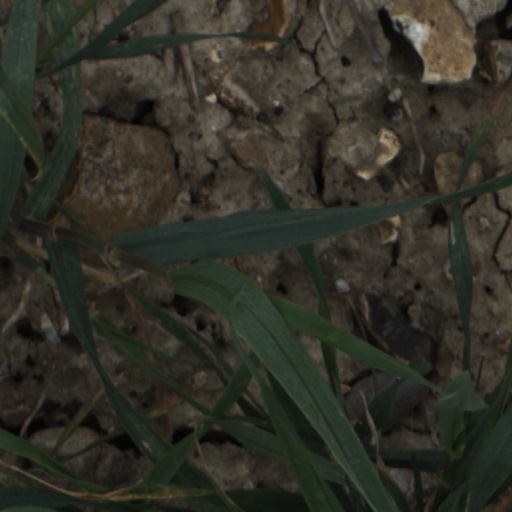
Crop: wheat